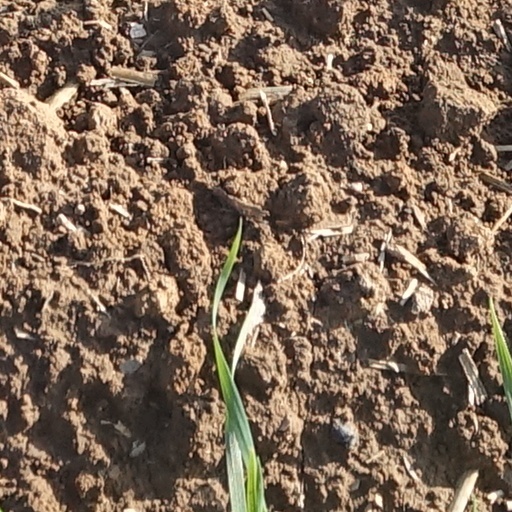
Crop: wheat